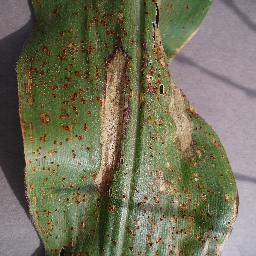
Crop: corn
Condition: (maize)_northern_blight